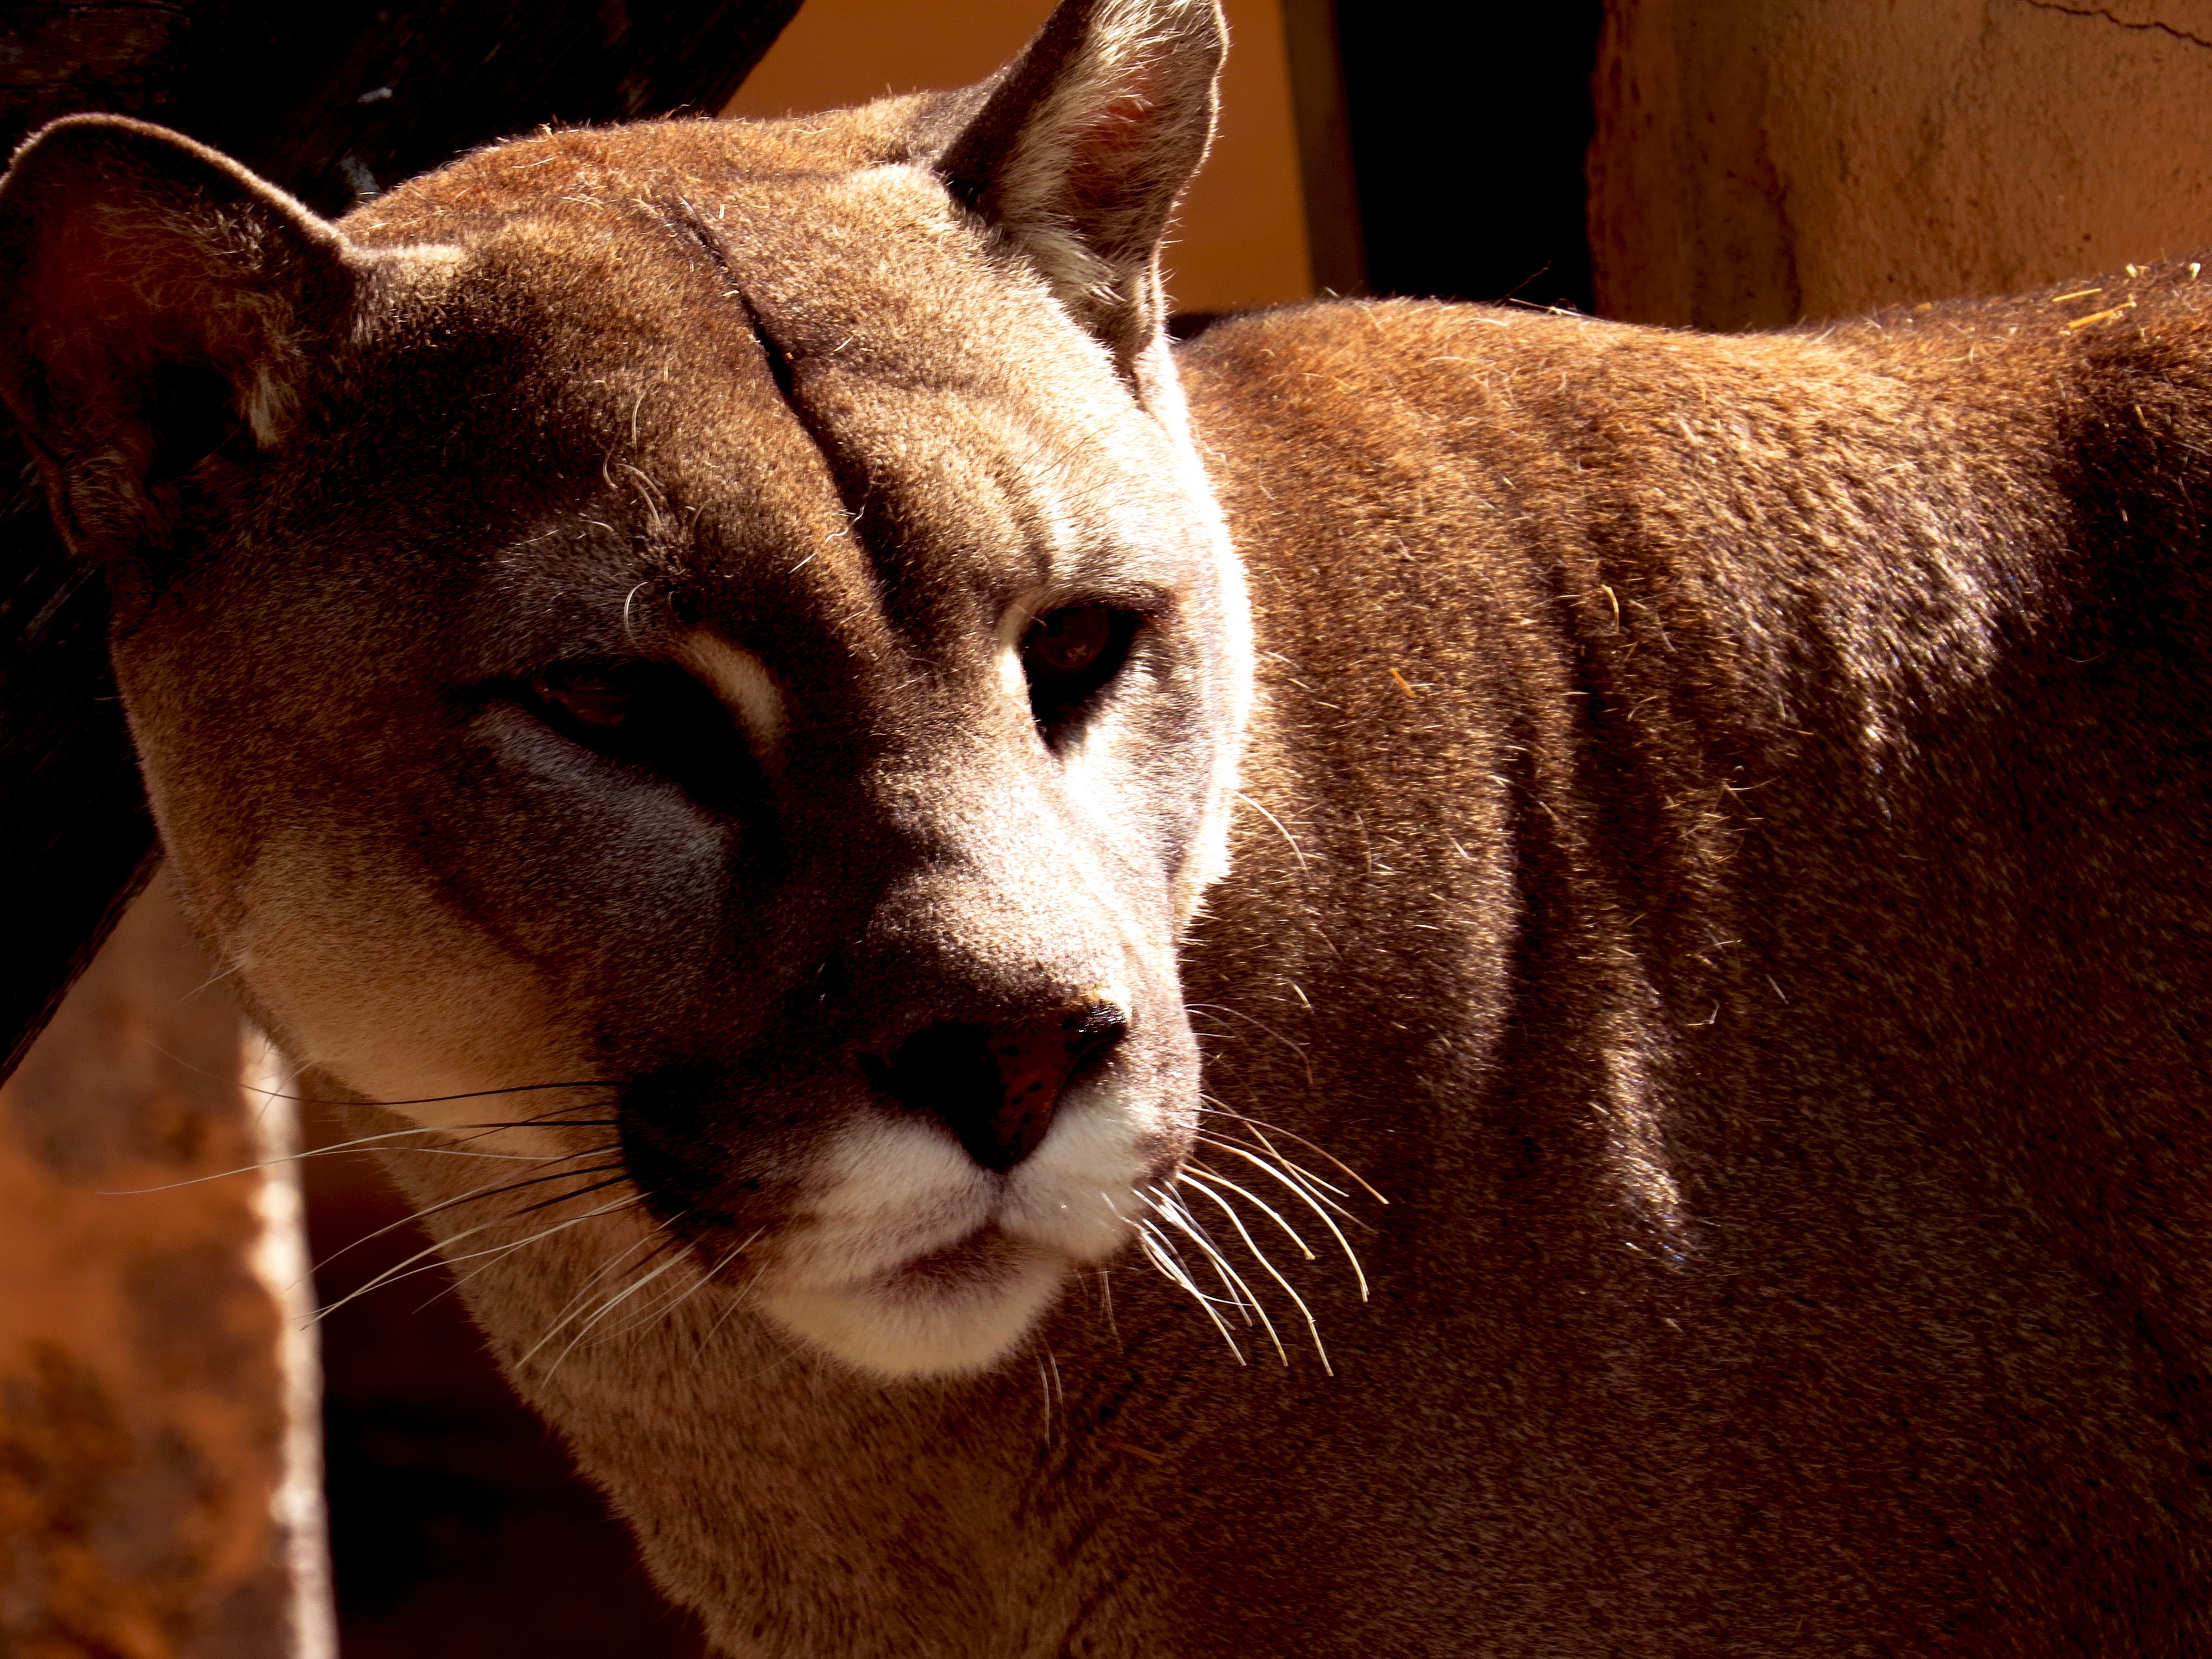
nature, animal, cat, mammal, fauna, close up, pets, nose, whiskers, snout, animals, mammals, vertebrate, cougar, puma, loyalty, green eyes, small to medium sized cats, cat like mammal, zologico